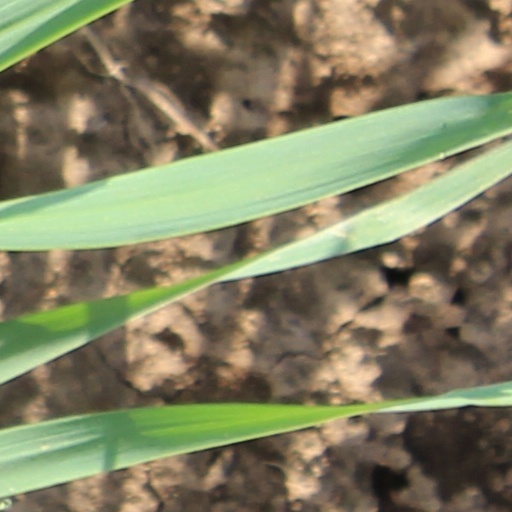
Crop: wheat